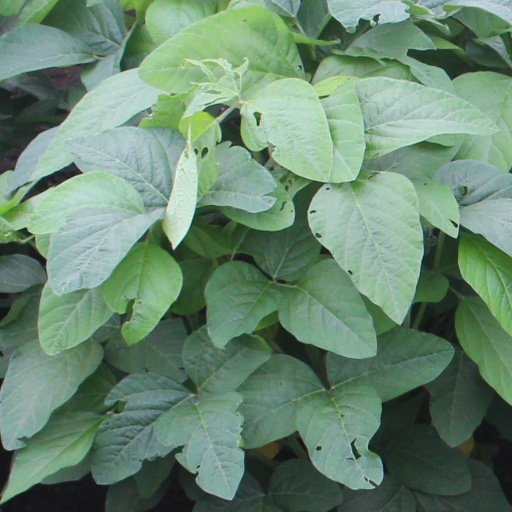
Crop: soybean